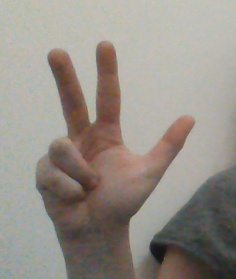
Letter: al